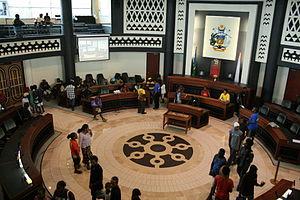
Le Parlement national est le corps législatif monocaméral des Salomon.
Des élections législatives ont lieu aux Îles Salomon le 3 avril 2019 afin de renouveler l'ensemble des cinquante députés du Parlement national à l'issue de leur mandat de quatre ans. Les Salomon sont une monarchie parlementaire fondée sur le modèle de Westminster.